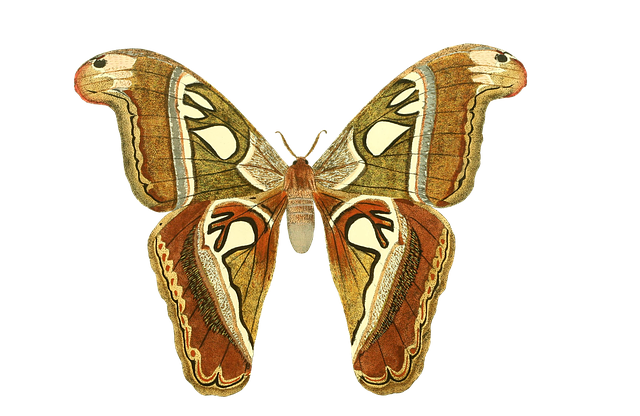
Label: farfalla